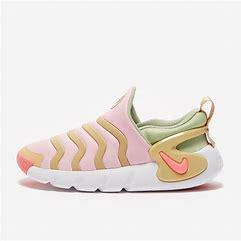
Brand: Nike
Model: Dynamo Go